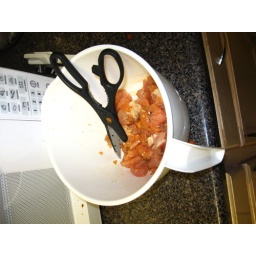
cutting up chicken in a small bowl